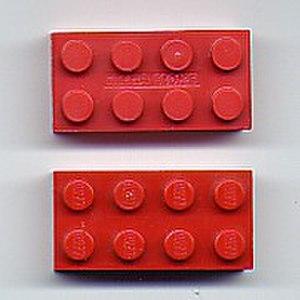
Une copie de Lego est une ligne ou une marque de brique de construction qui est mécaniquement compatible avec les blocs de marque Lego, mais qui est produite par un autre fabricant. Les blocs ont été à l'origine brevetés par le groupe Lego en 1961 comme des « jeux de briques de construction », et depuis, l'entreprise est restée dominante dans ce marché. Pour prendre l'avantage sur la marque Lego, certains concurrents ont promu leurs produits comme compatibles avec Lego, avec des déclarations telles que « compatible avec les principales briques de construction ».